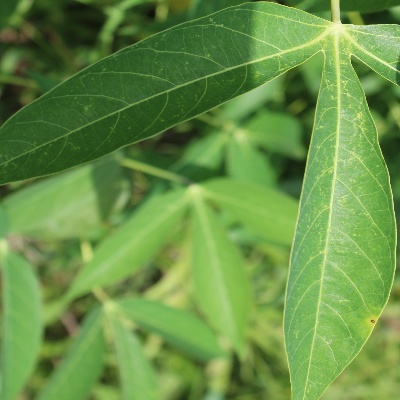
Crop: Cassava
Condition: green mite